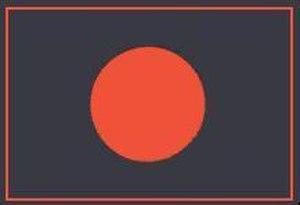
La 5ᵉ division d'infanterie indienne est une division indienne de l'Armée britannique qui combat sur différents théâtres d'opérations de la Seconde Guerre mondiale. La division s'est vue attribuée le surnom de "Boule de feu".